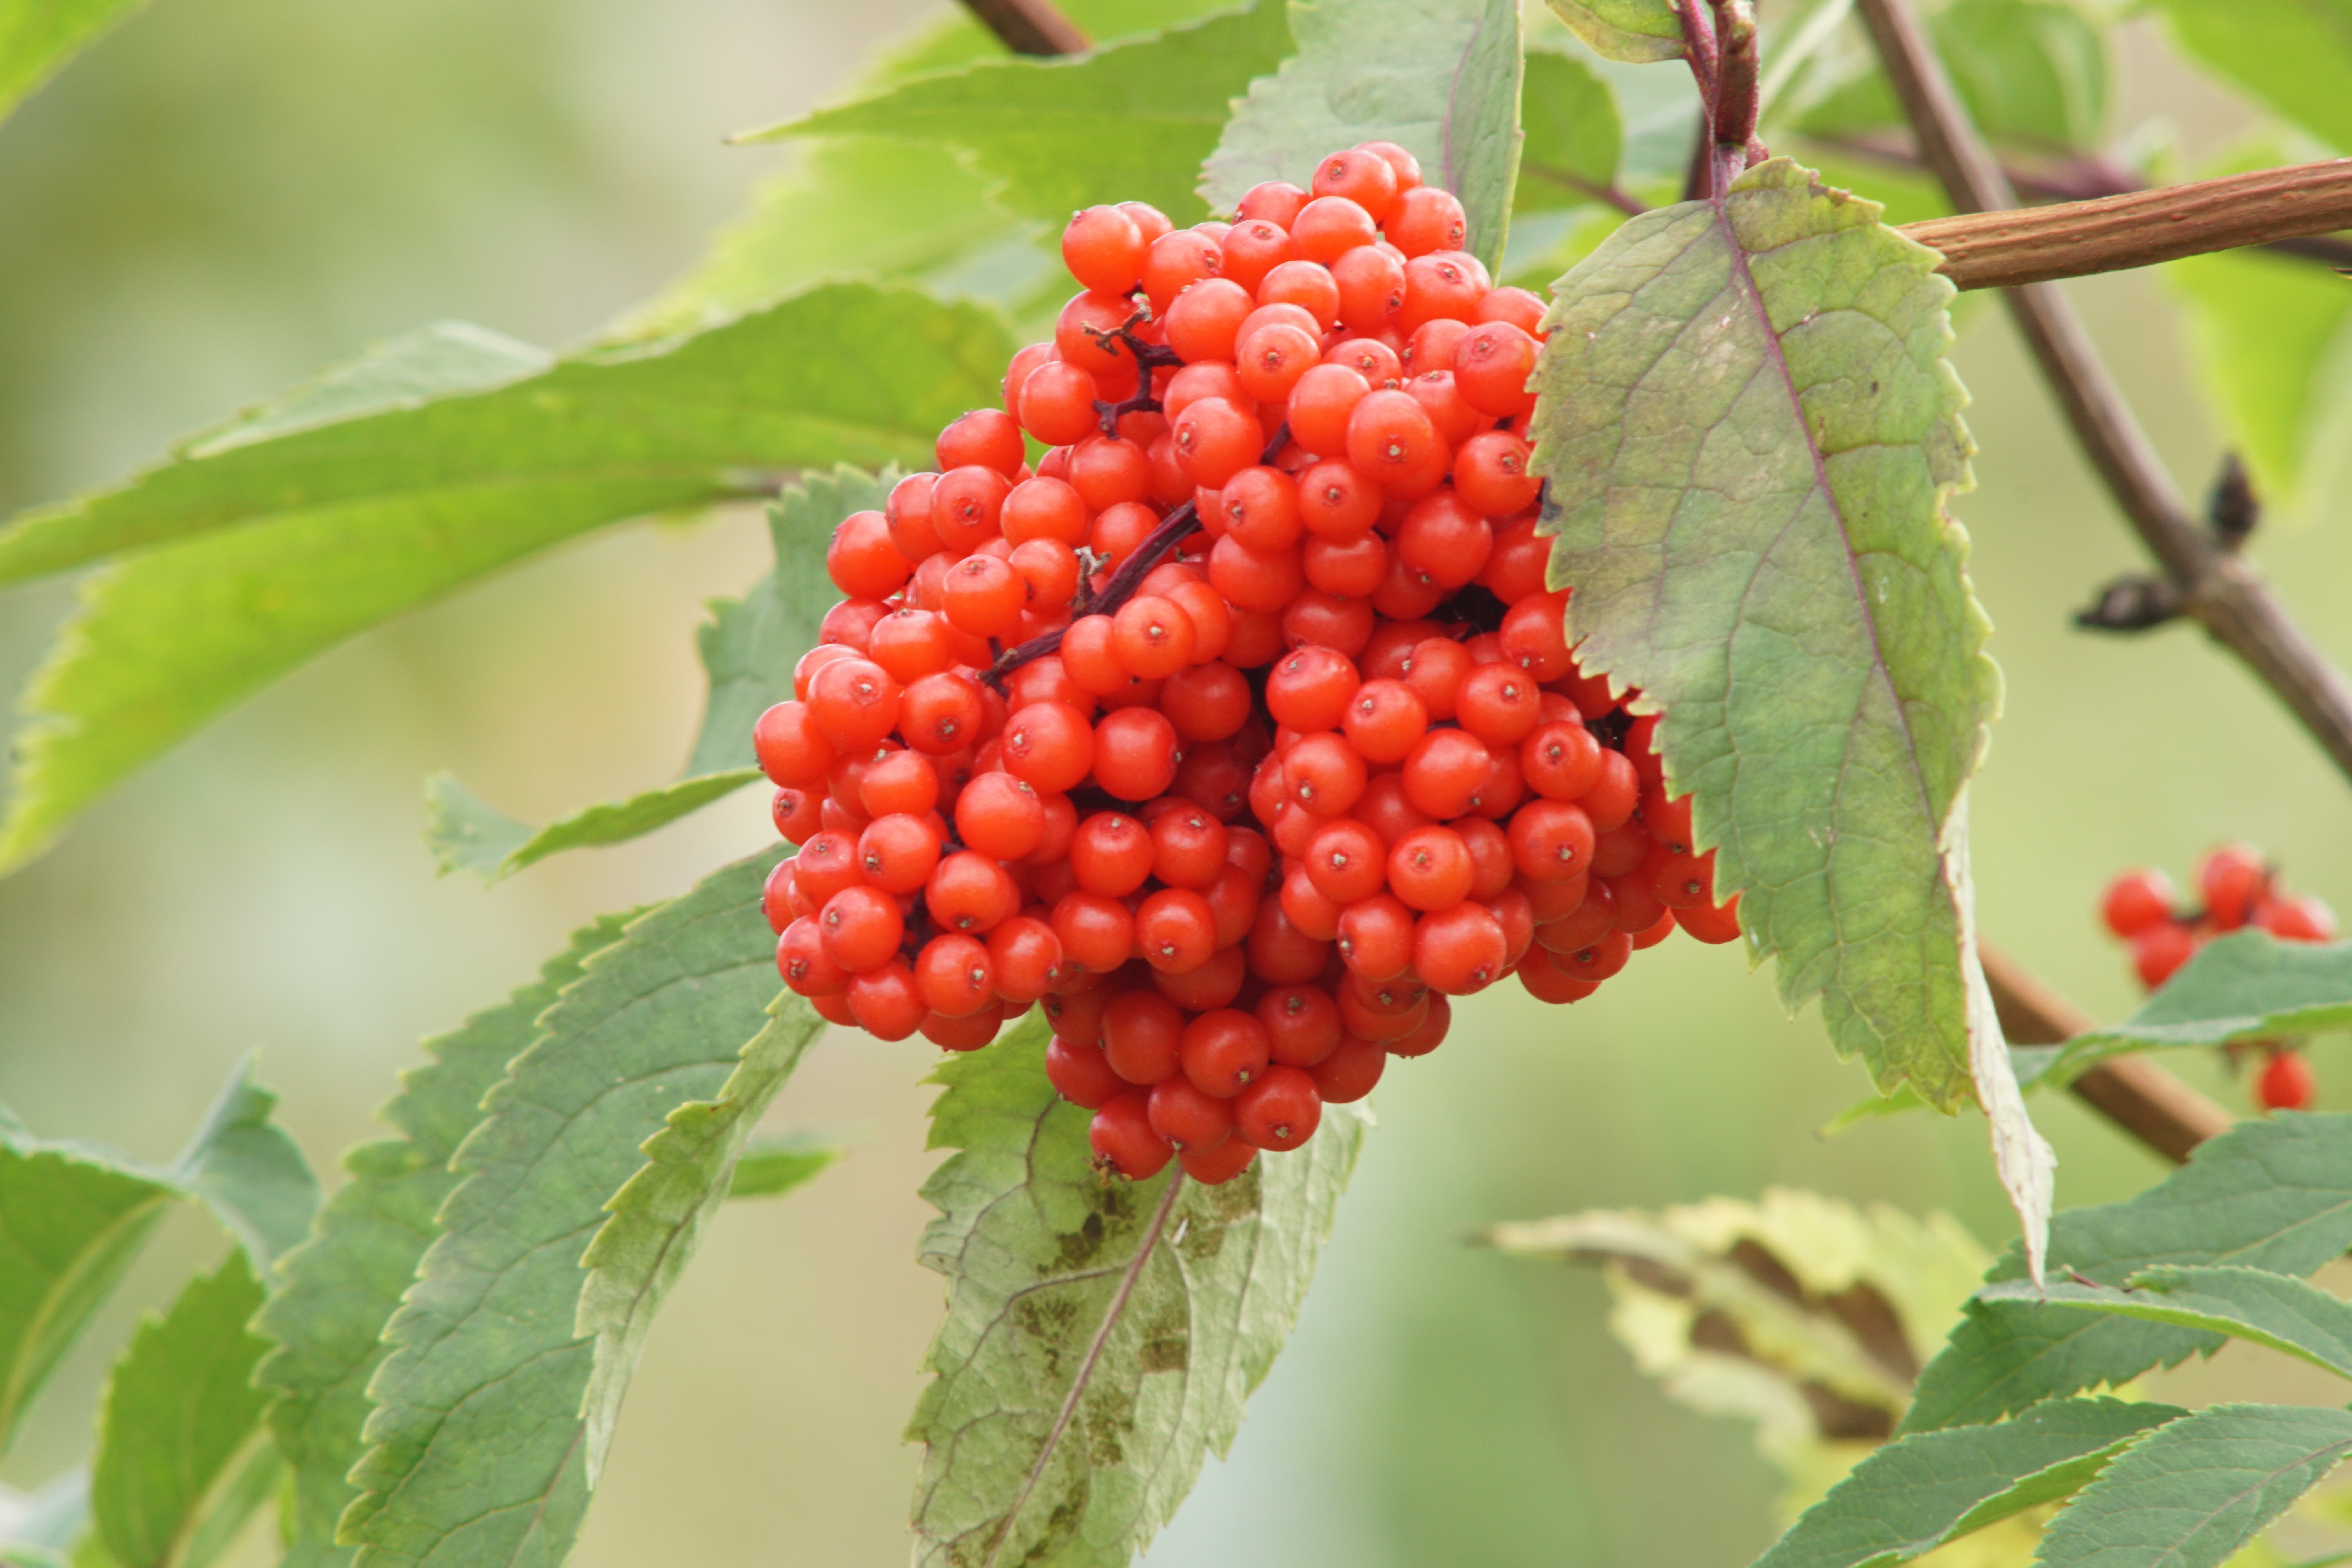
plant, fruit, berry, flower, food, red, produce, evergreen, elder, berries, shrub, fruits, viburnum, rowan, mulberry, sorbus, flowering plant, land plant, chinese hawthorn, schisandra, wine raspberry, red mulberry